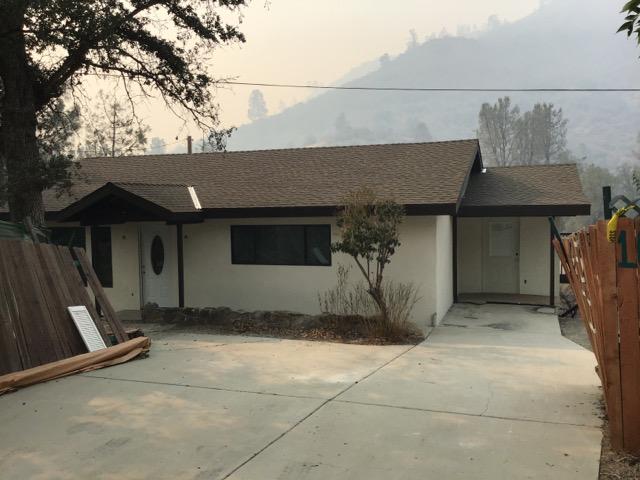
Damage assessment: no_damage